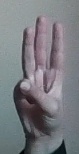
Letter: thaa